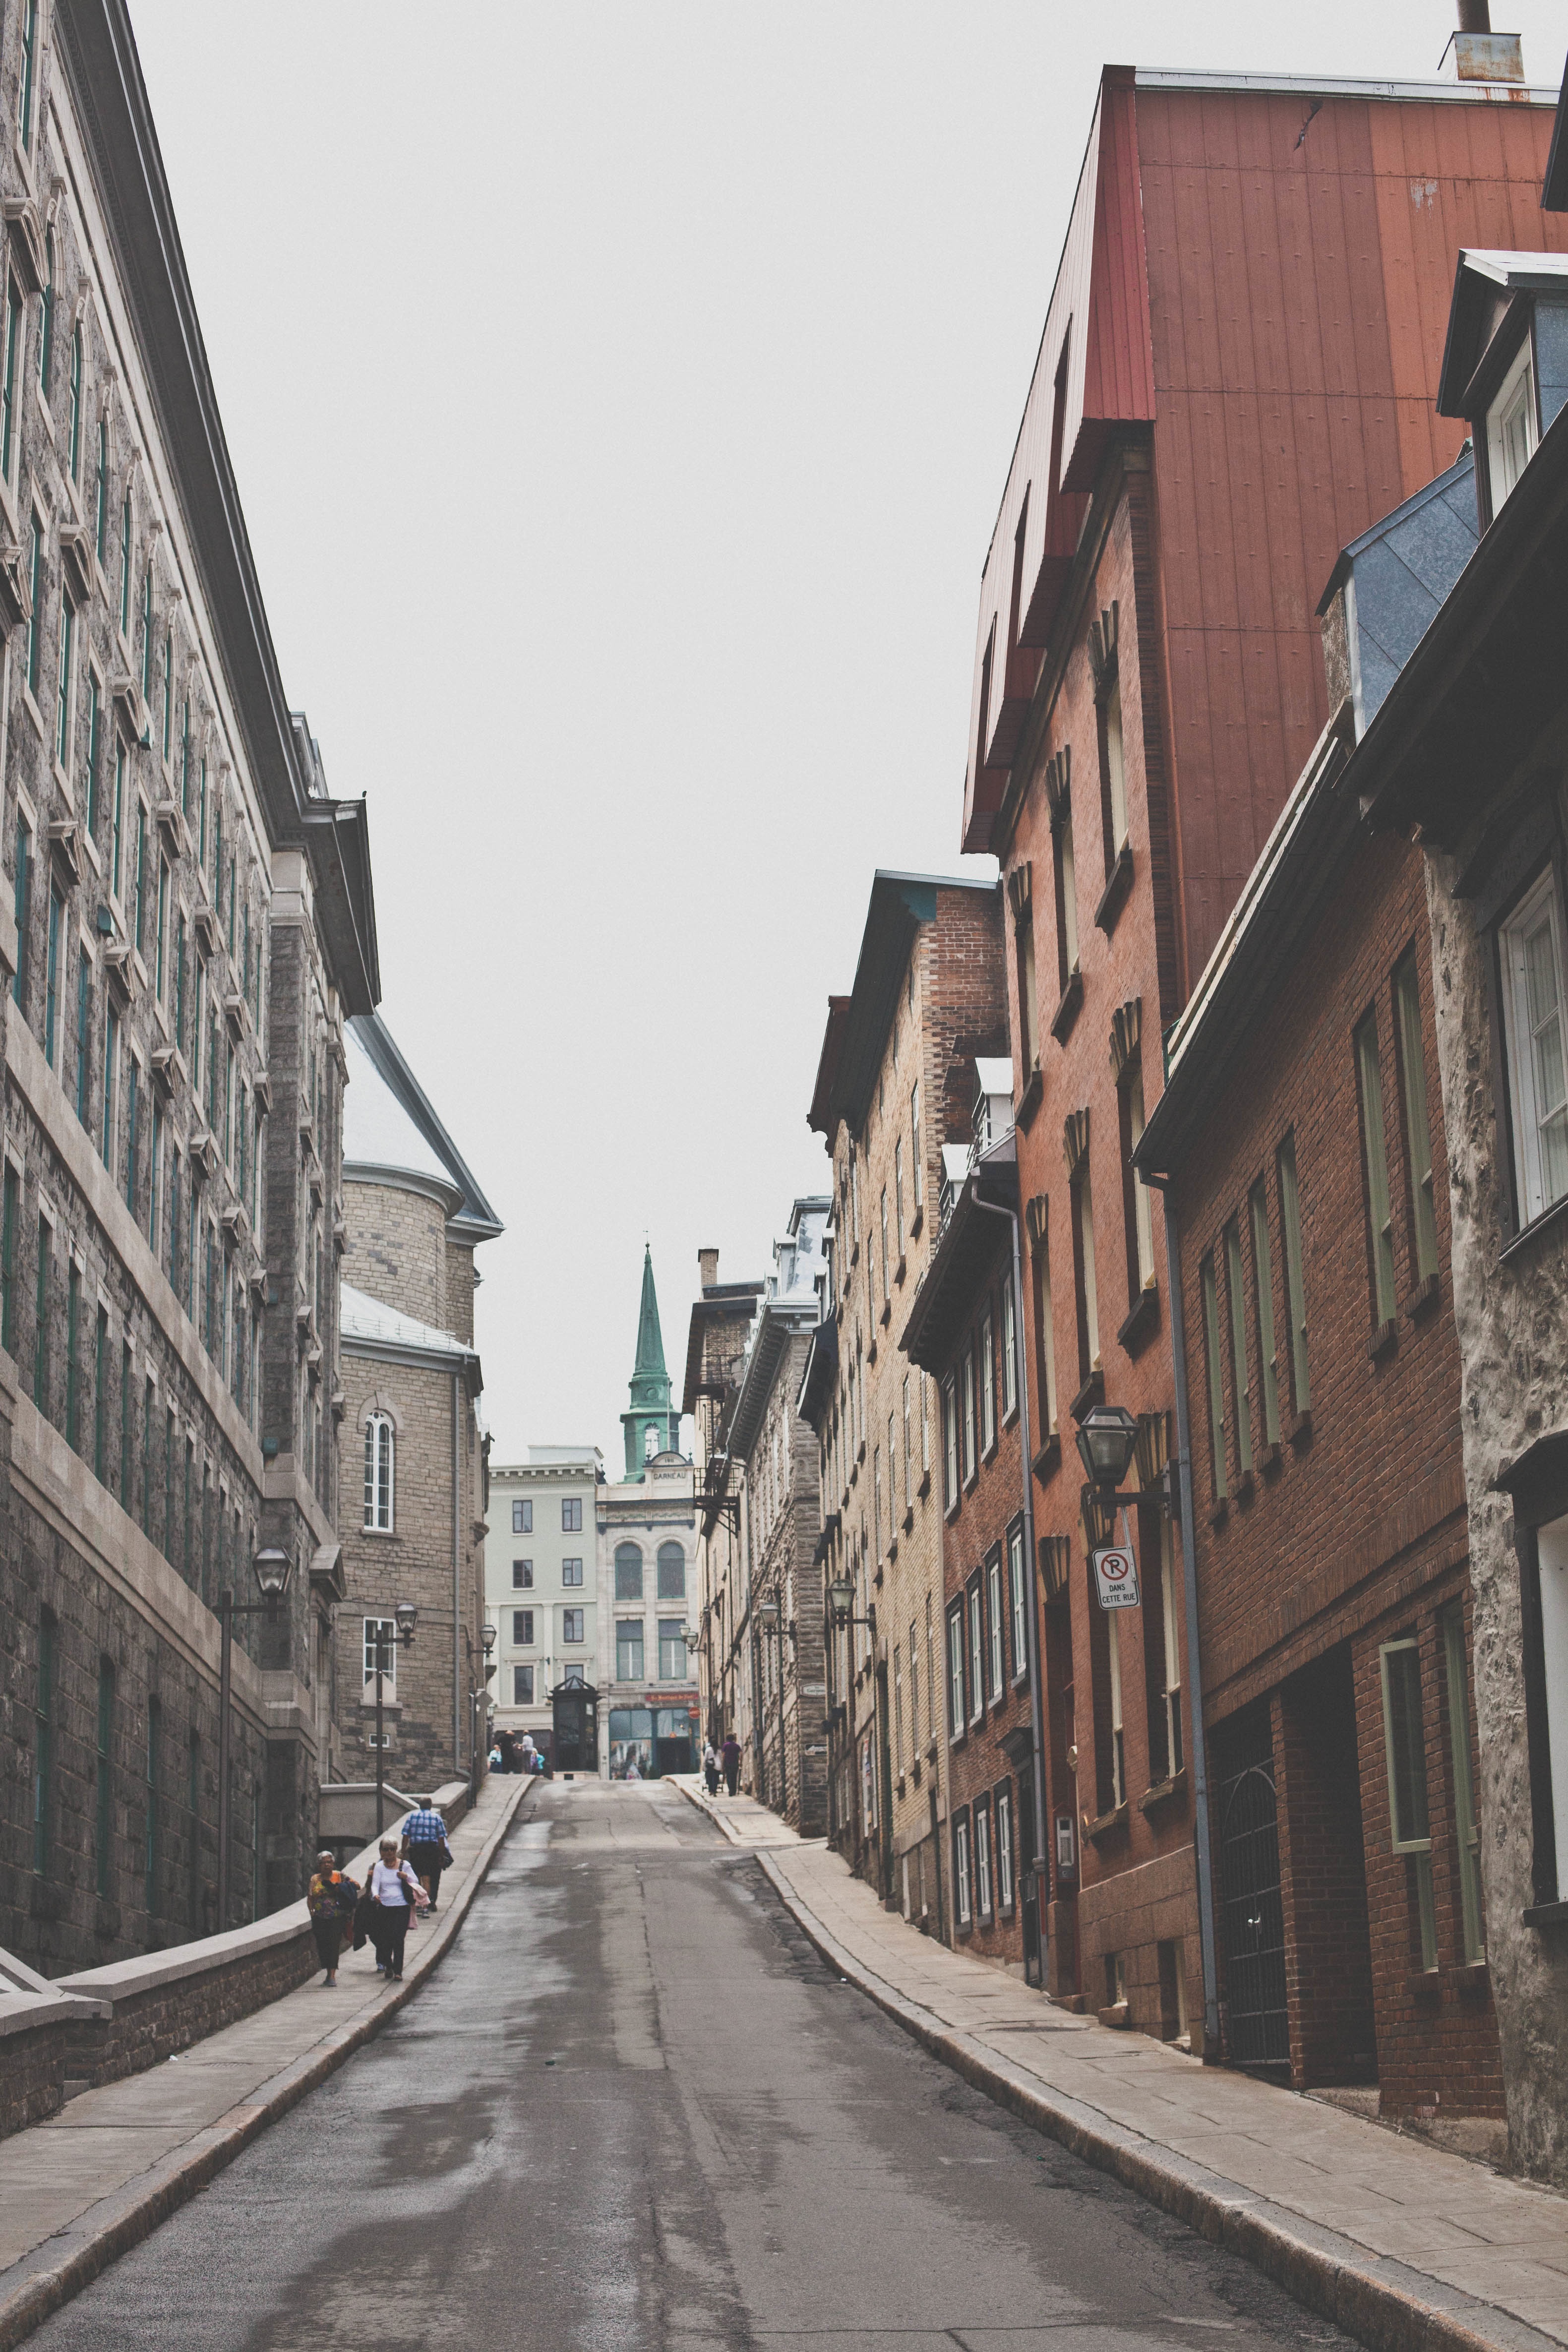
winter, architecture, road, street, town, alley, city, cityscape, downtown, facade, lane, waterway, infrastructure, neighbourhood, urban area, residential area, human settlement